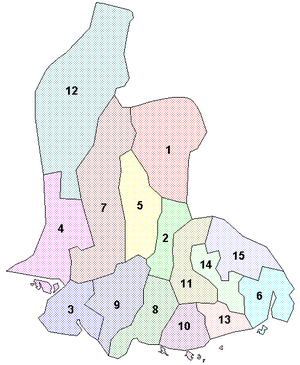
Vest-Agder
Vest-Agder fylke
Vest-Agder er et tidligere fylke i Norge, der ved Regionsreformen i Norge, blev lagt sammen med Aust-Agder til det nye fylke, Agder. Befolkningstallet i 2019 er på 187 589 indbyggere. Arealet var på 6.677 kvadratkilometer. Administrationen var placeret i Kristiansand.